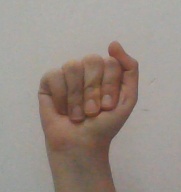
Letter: saad